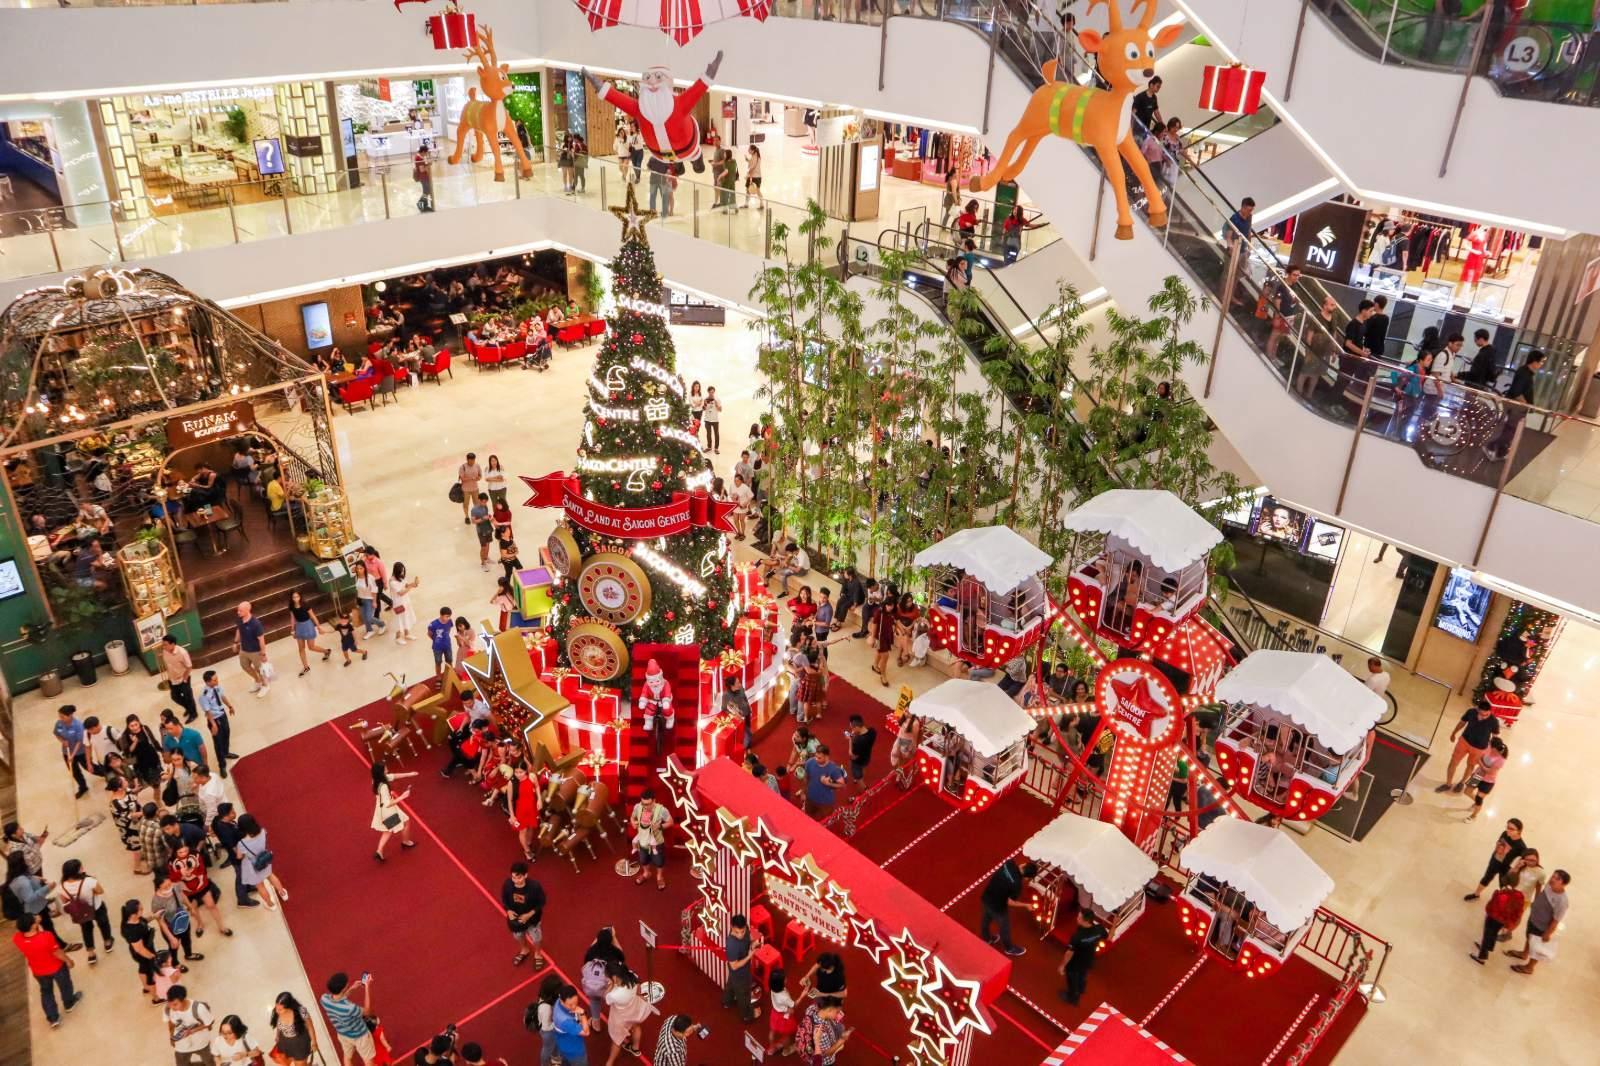
đây là khung cảnh xuất hiện ở bên trong một toà nhà lớn